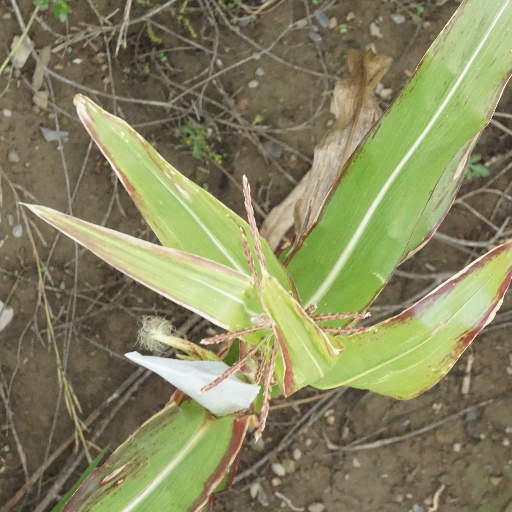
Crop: maize; corn